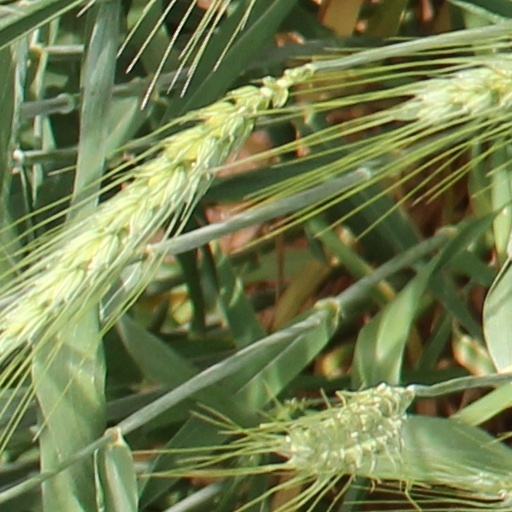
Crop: wheat